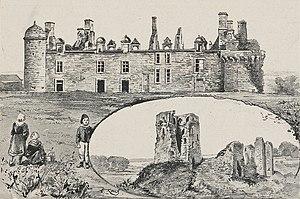
Dessin des châteaux de Kergroadez (Kergroadès) et Trémazan en ruines (dessin de A. Karl publié en 1893-1894)
Le château de Trémazan se trouve sur la commune de Landunvez, face à Portsall. Il est en ruine. C'était le fief de la famille du Chastel. Il fait l’objet d’une inscription au titre des monuments historiques depuis le 18 mai 1926.
Le château de Kergroadès est un château du XVIIᵉ siècle situé sur la commune de Brélès, dans le département du Finistère, en Bretagne.